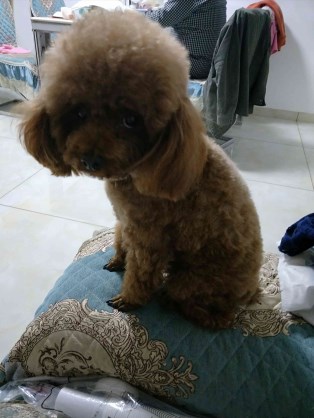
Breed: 7449-n000128-teddy